Daimler Company

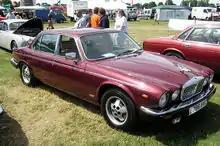
1988 Daimler Double-Six SIII; the V12 would not fit in the 1986-1992 XJ40

The Daimler DS420 Limousine was introduced in 1968 to replace their Daimler DR450 and BMC's Vanden Plas Princess. The DS420 used a Jaguar Mk X unitary carcass with a restyled roof and a floor pan extended by 21 inches behind the front seat and strengthened. The extension of the Mark X unit bodies was done by Motor Panels, a subsidiary of Rubery Owen. The floor pan with mechanicals was available to coachbuilders as a rolling chassis for use with specialised bodywork, usually as hearses; Startin of Birmingham built more than 300 DS420-based hearses. Finishing from the bare metal, including final assembly and trimming the interior, was done by Vanden Plas, who had earlier made the Princess for BMC.